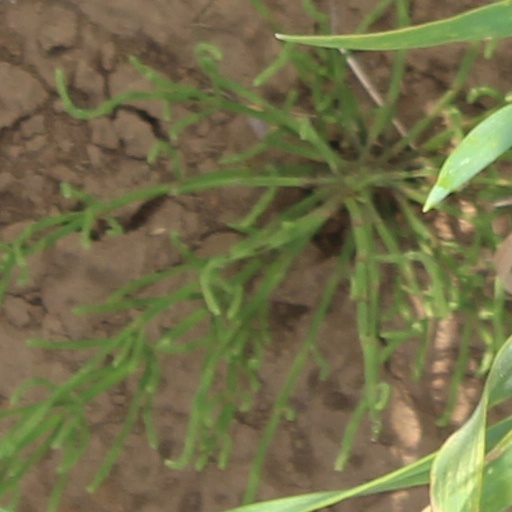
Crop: wheat